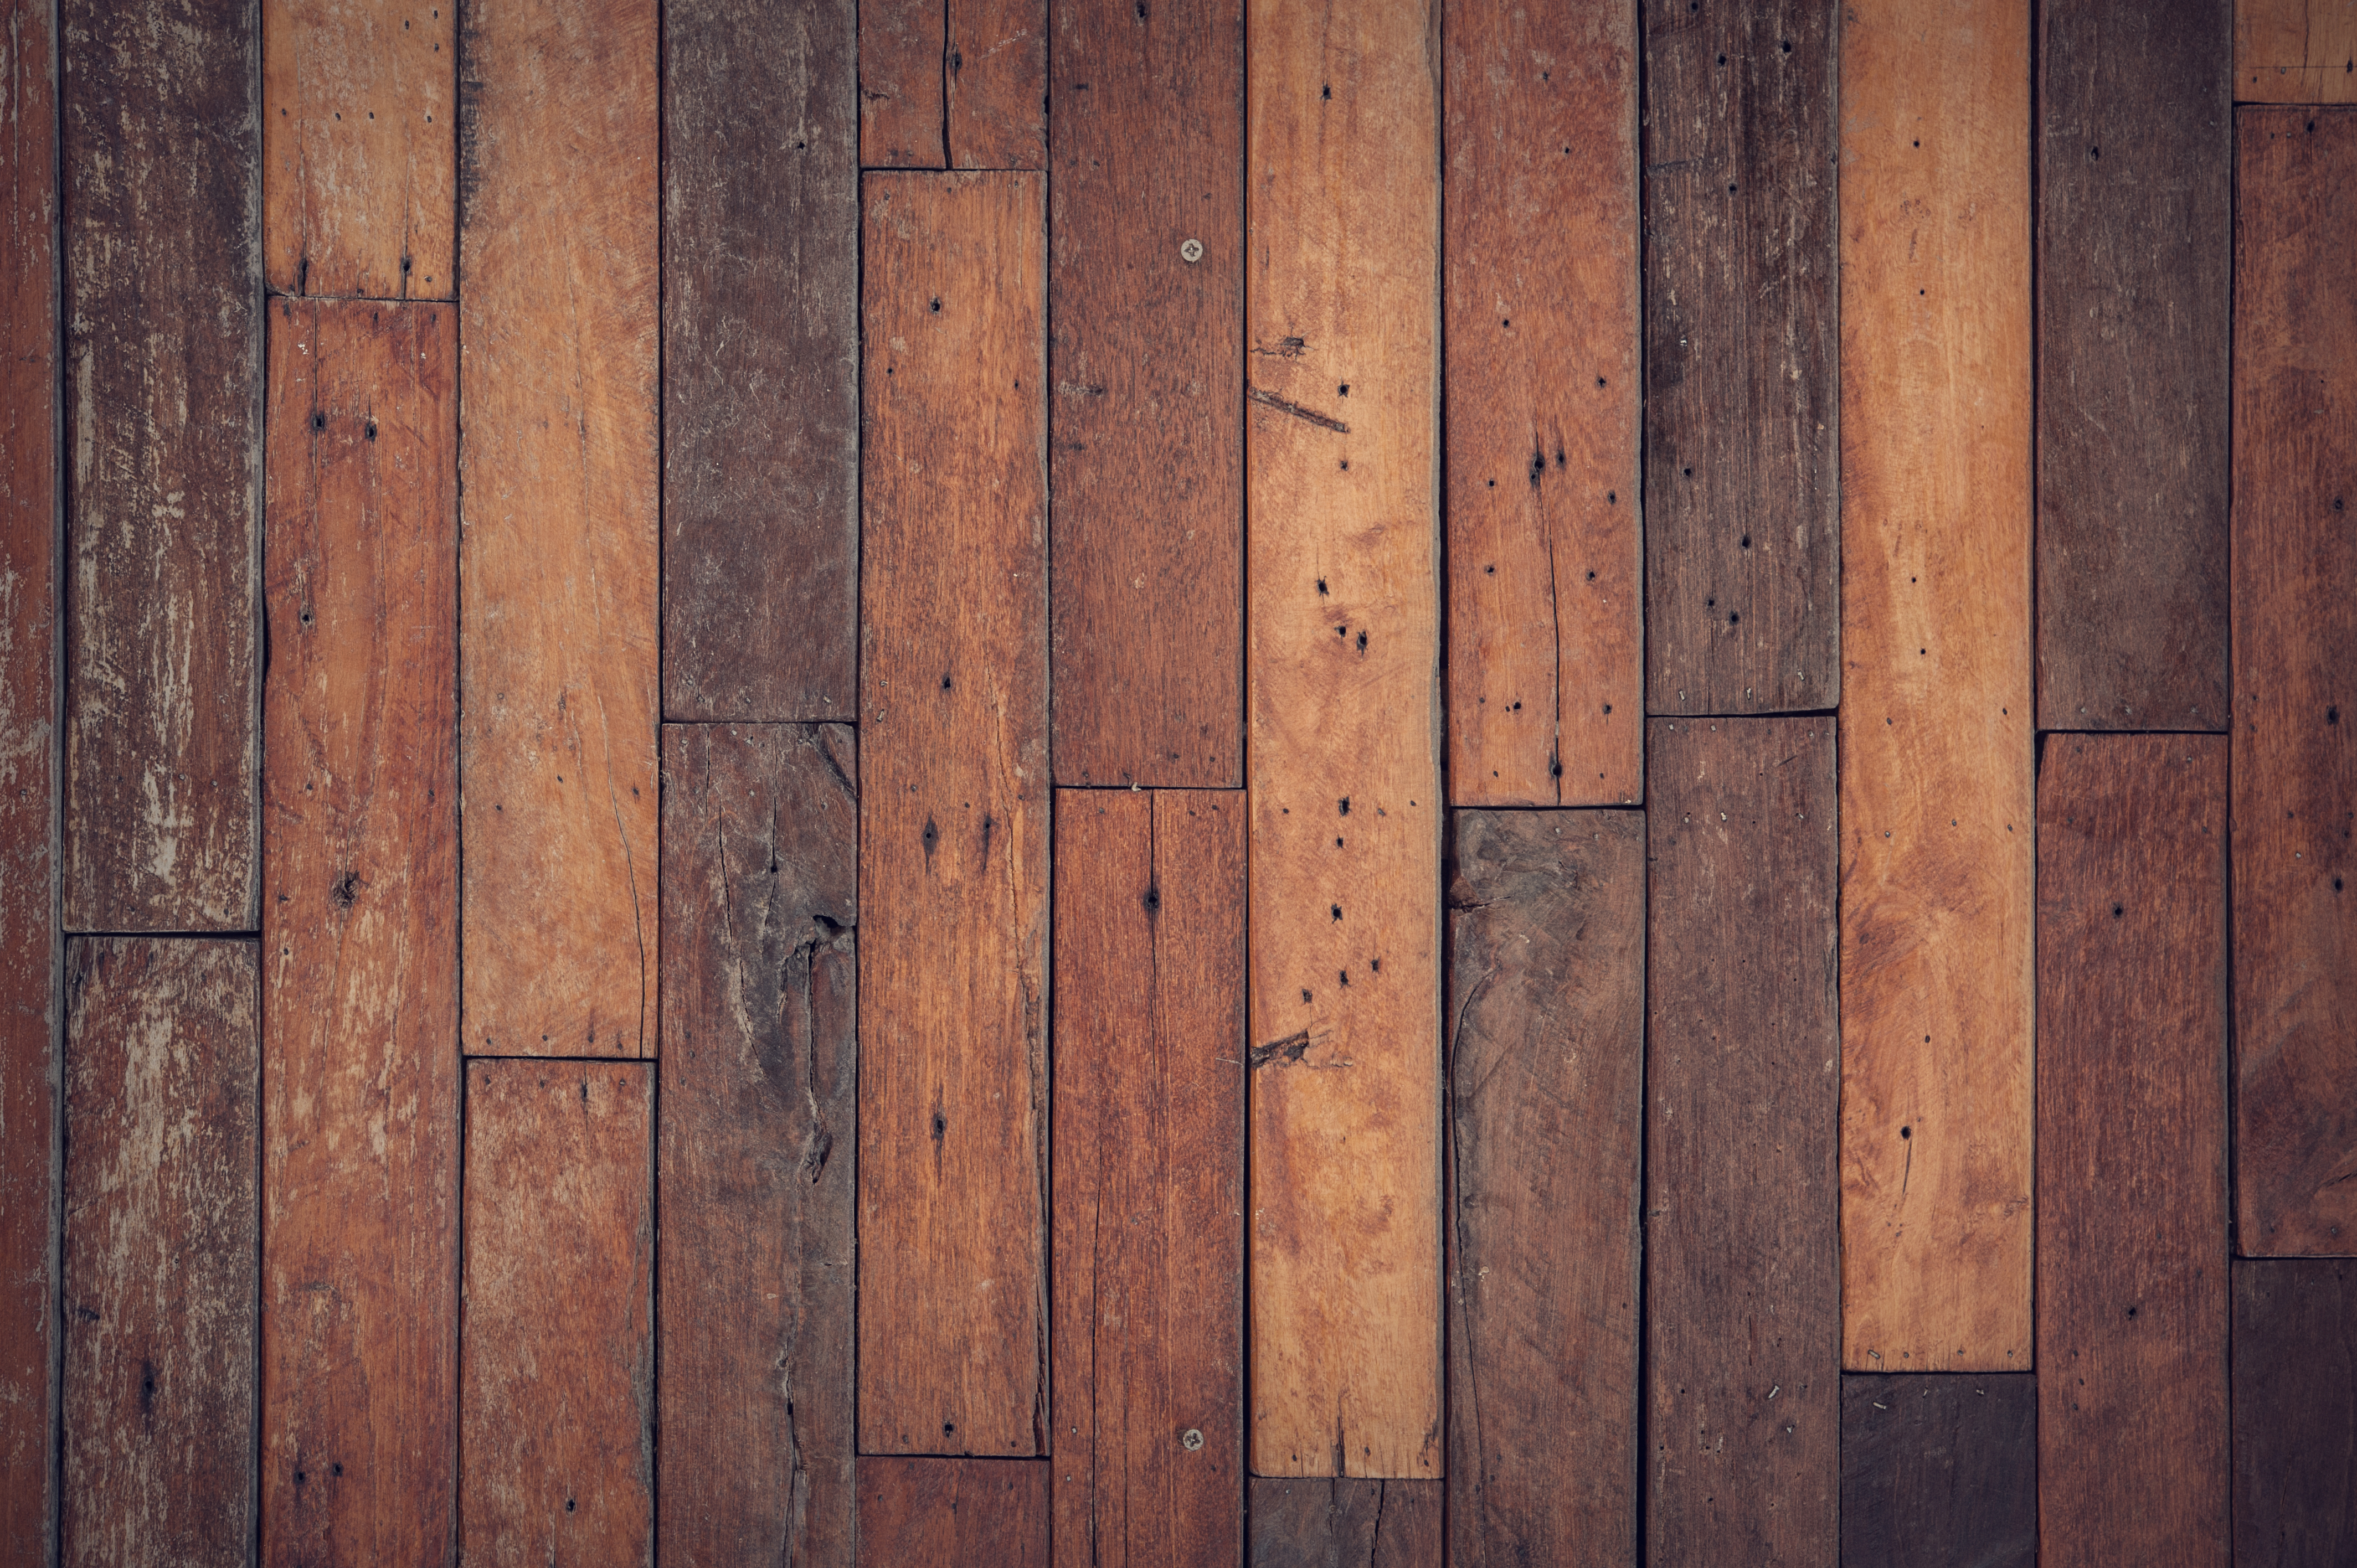
wood, texture, plank, floor, wall, pattern, lumber, door, wooden floor, hardwood, parquet, flooring, wood flooring, man made object, laminate flooring, wood stain